Anne of Denmark and her African servants

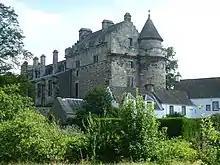
The funeral of a man now known only as the "Moir" who died at Falkland Palace was held in July 1591

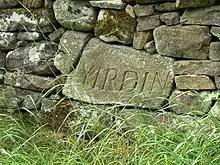
The "Yirdin" stone at the House of Falkland commemorates the old funeral route to Kilgour. "Yirdin" is a Scots word for burial.

An African servant at the Scottish court was buried at Falkland in July 1591. James VI paid £7-6s-8d for the costs. It is not clear if he was the participant in the 1590 Entry of Anne of Denmark. He may have been the person in the queen's household for whom clothes were bought, and such payments were not again recorded.